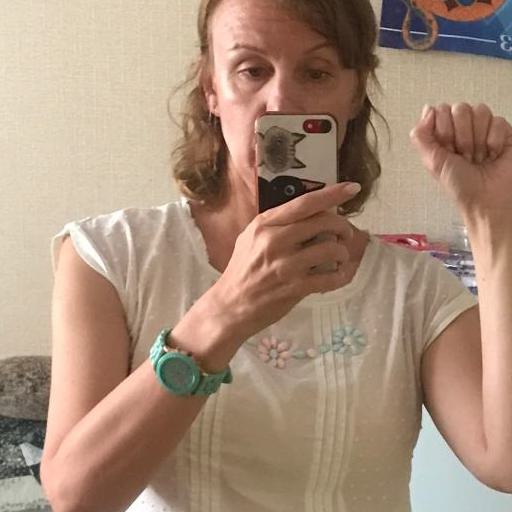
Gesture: no_gesture